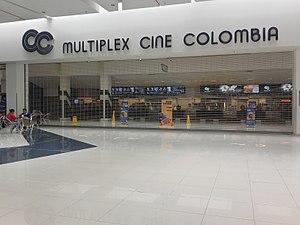
Cine Colombia est une société colombienne exploitant des complexes cinématographiques. Elle a été créée le 7 juin 1927. En 1971, elle a inauguré à Cali le premier multiplexe cinématographique en Colombie. Actuellement, il s'agit de la plus grande chaîne de salles de cinémas en Colombie.